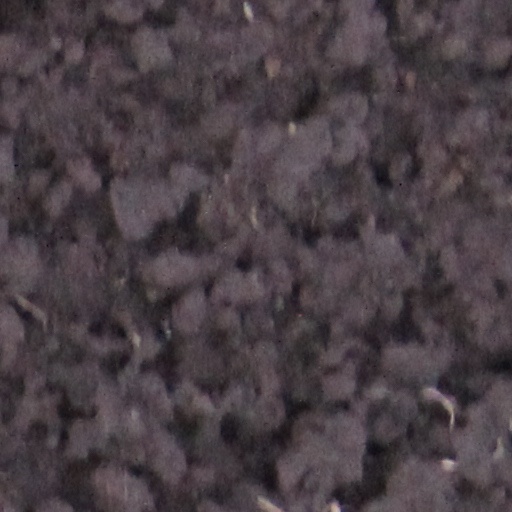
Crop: wheat